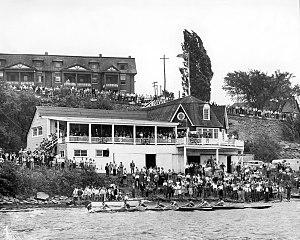
Le Club d’aviron d’Ottawa est un club d’aviron basé à Ottawa. Il est localisé sur la rive sud de la rivière des Outaouais au 10 Lady Grey avenue. Le club est enregistré auprès d’Aviron Canada et de Row Ontario.